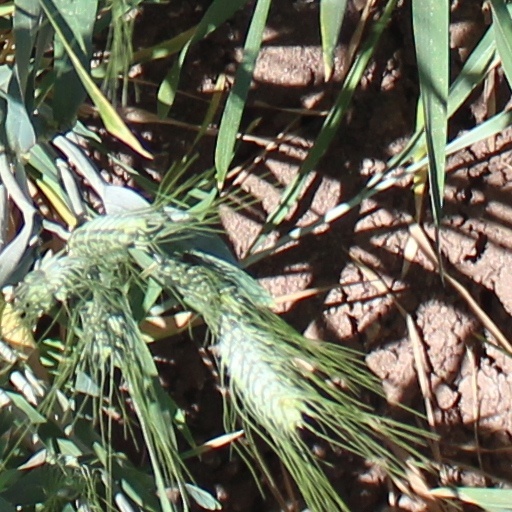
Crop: wheat